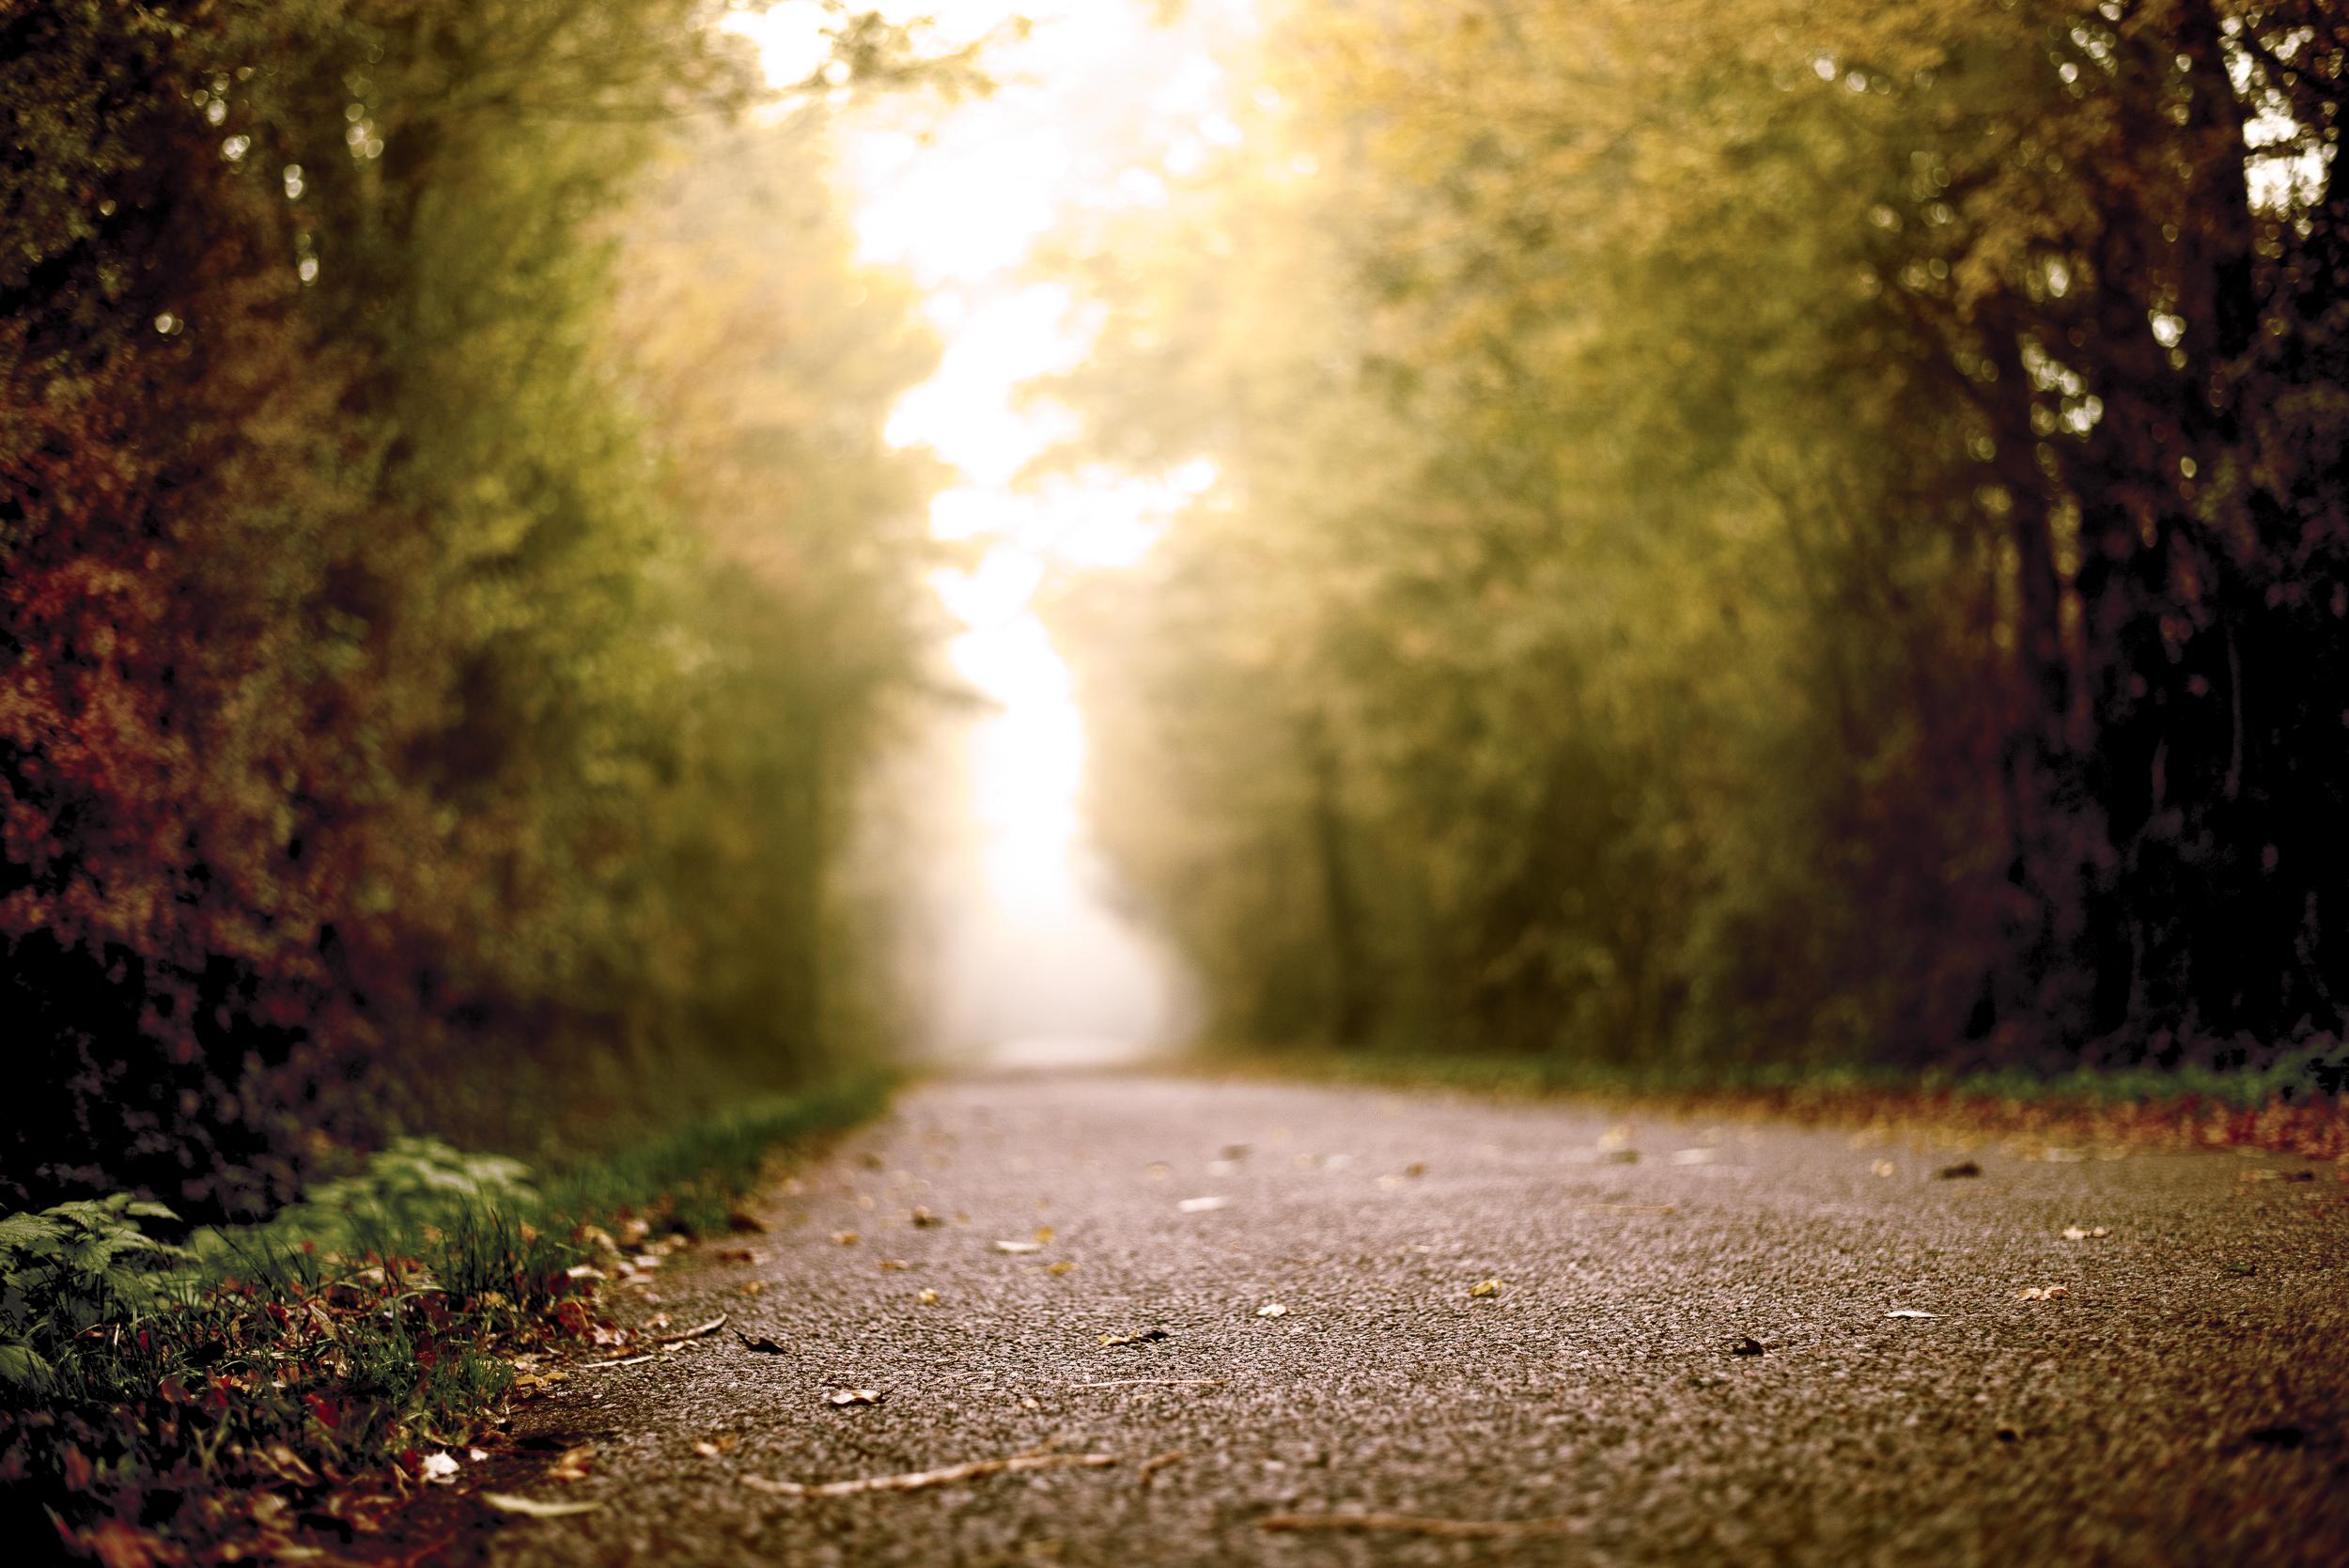
landscape, tree, nature, forest, grass, light, plant, night, sunlight, morning, leaf, europe, green, autumn, scenery, weather, darkness, nikon, season, paysage, srnit, paisible, scene, nikkor, woodland, quiet, tranquilit, calme, curuyann, serein, rgion, typique, paeceful, atmospheric phenomenon, woody plant